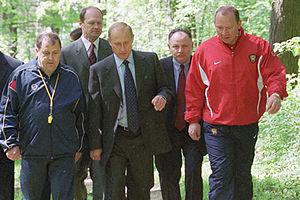
L'équipe de Russie de football est la sélection de joueurs russes représentant le pays lors des compétitions internationales de football masculin, sous l'égide de la Fédération de Russie de football.